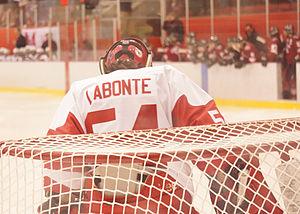
Les Martlets de McGill sont une équipe féminine de hockey sur glace à Montréal, au Québec. Les Martlets défendent les couleurs de l'Université McGill sur les scènes provinciale du Réseau du sport étudiant du Québec et nationale du U Sports et parfois même internationale, notamment aux Universiades, communément appelées les Jeux mondiaux universitaires.
Charline Labonté, dit Charlie Labonté, est une joueuse canadienne de hockey sur glace.